Mike Hershberger

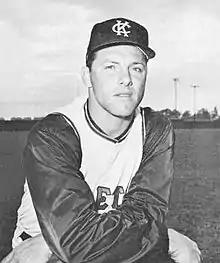

Norman Michael Hershberger (October 9, 1939 – July 1, 2012) was an American professional baseball player and outfielder for the Chicago White Sox (1961–1964, 1971), Kansas City / Oakland Athletics (1965–1969) and Milwaukee Brewers (1970) during an 11-season Major League Baseball career. Born in Massillon, Ohio, he threw and batted right-handed, stood tall and weighed .